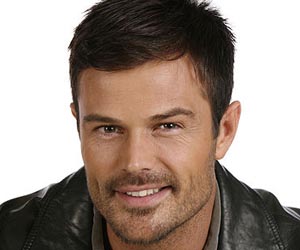
Label: Colored